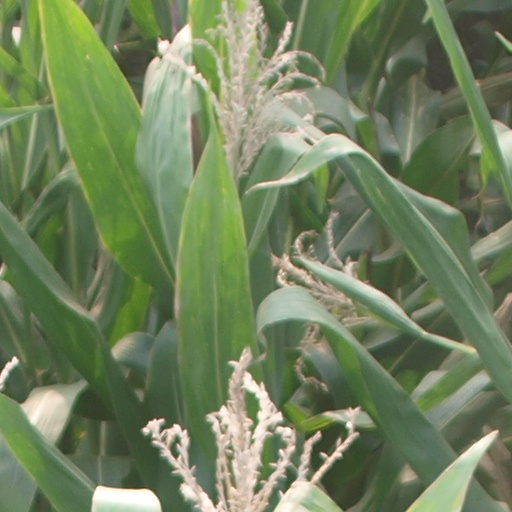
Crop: maize; corn